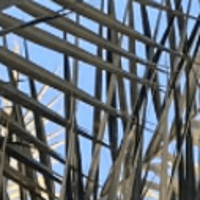
Label: Healthy sample